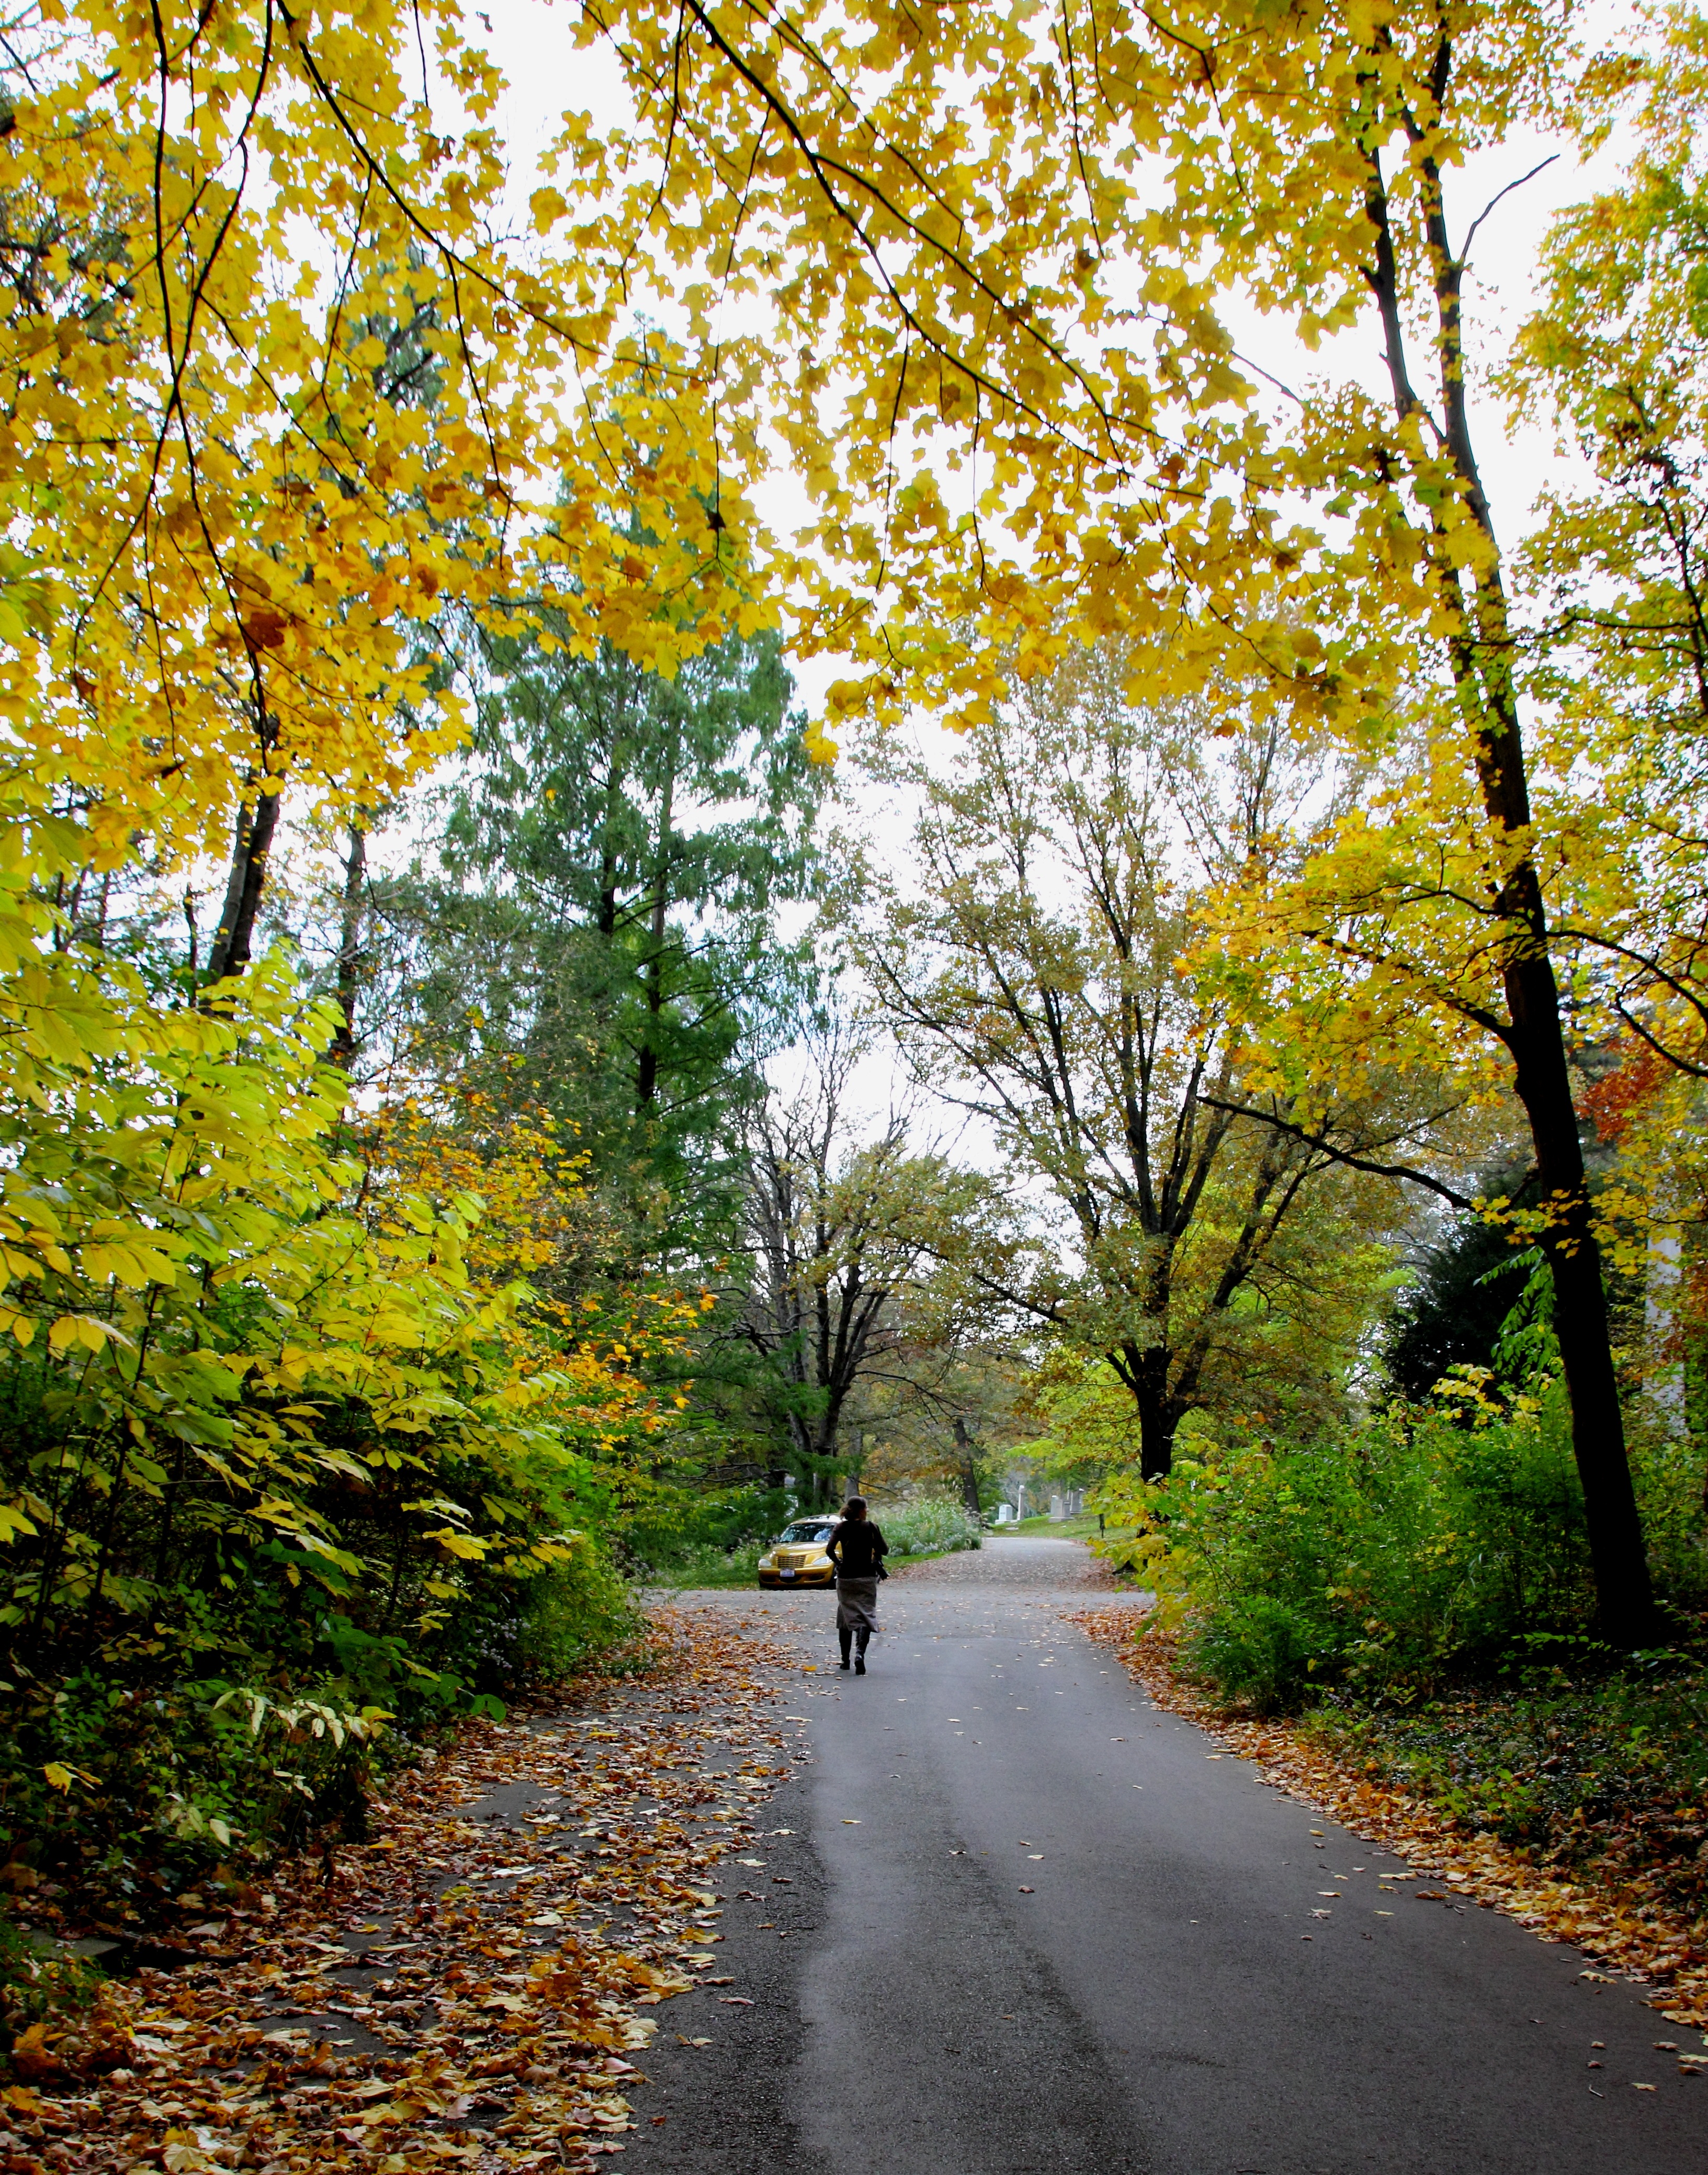
landscape, tree, nature, forest, branch, person, light, plant, road, trail, sunlight, morning, leaf, fall, foliage, green, autumn, park, colorful, yellow, season, trees, leaves, bright, deciduous, woodland, woody plant